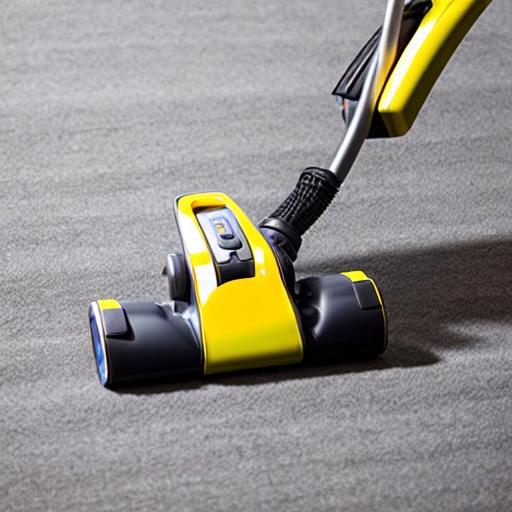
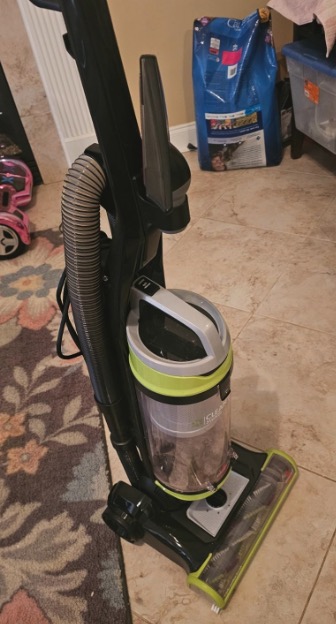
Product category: items_vacuum
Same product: no